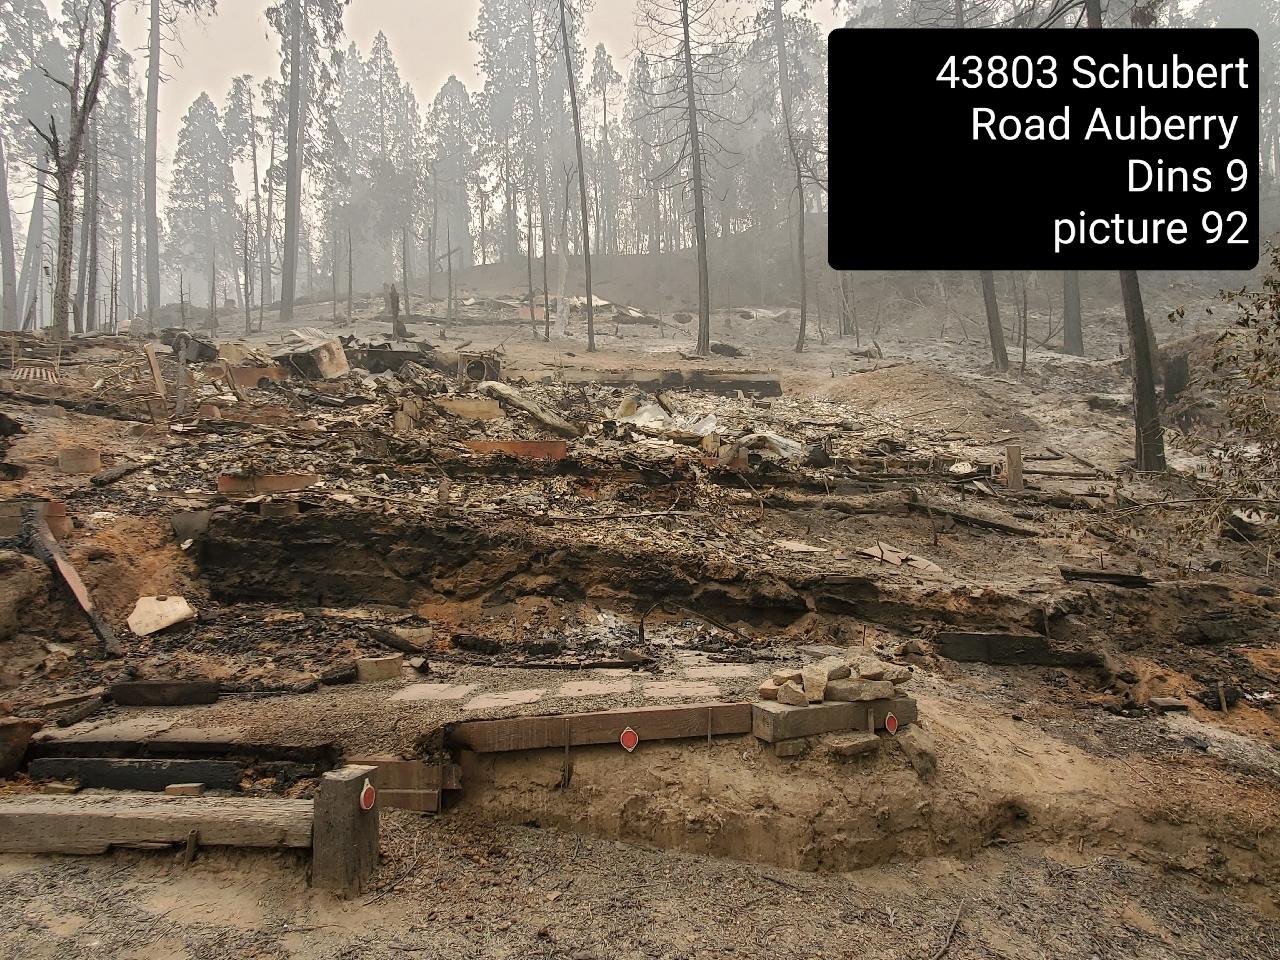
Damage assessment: destroyed